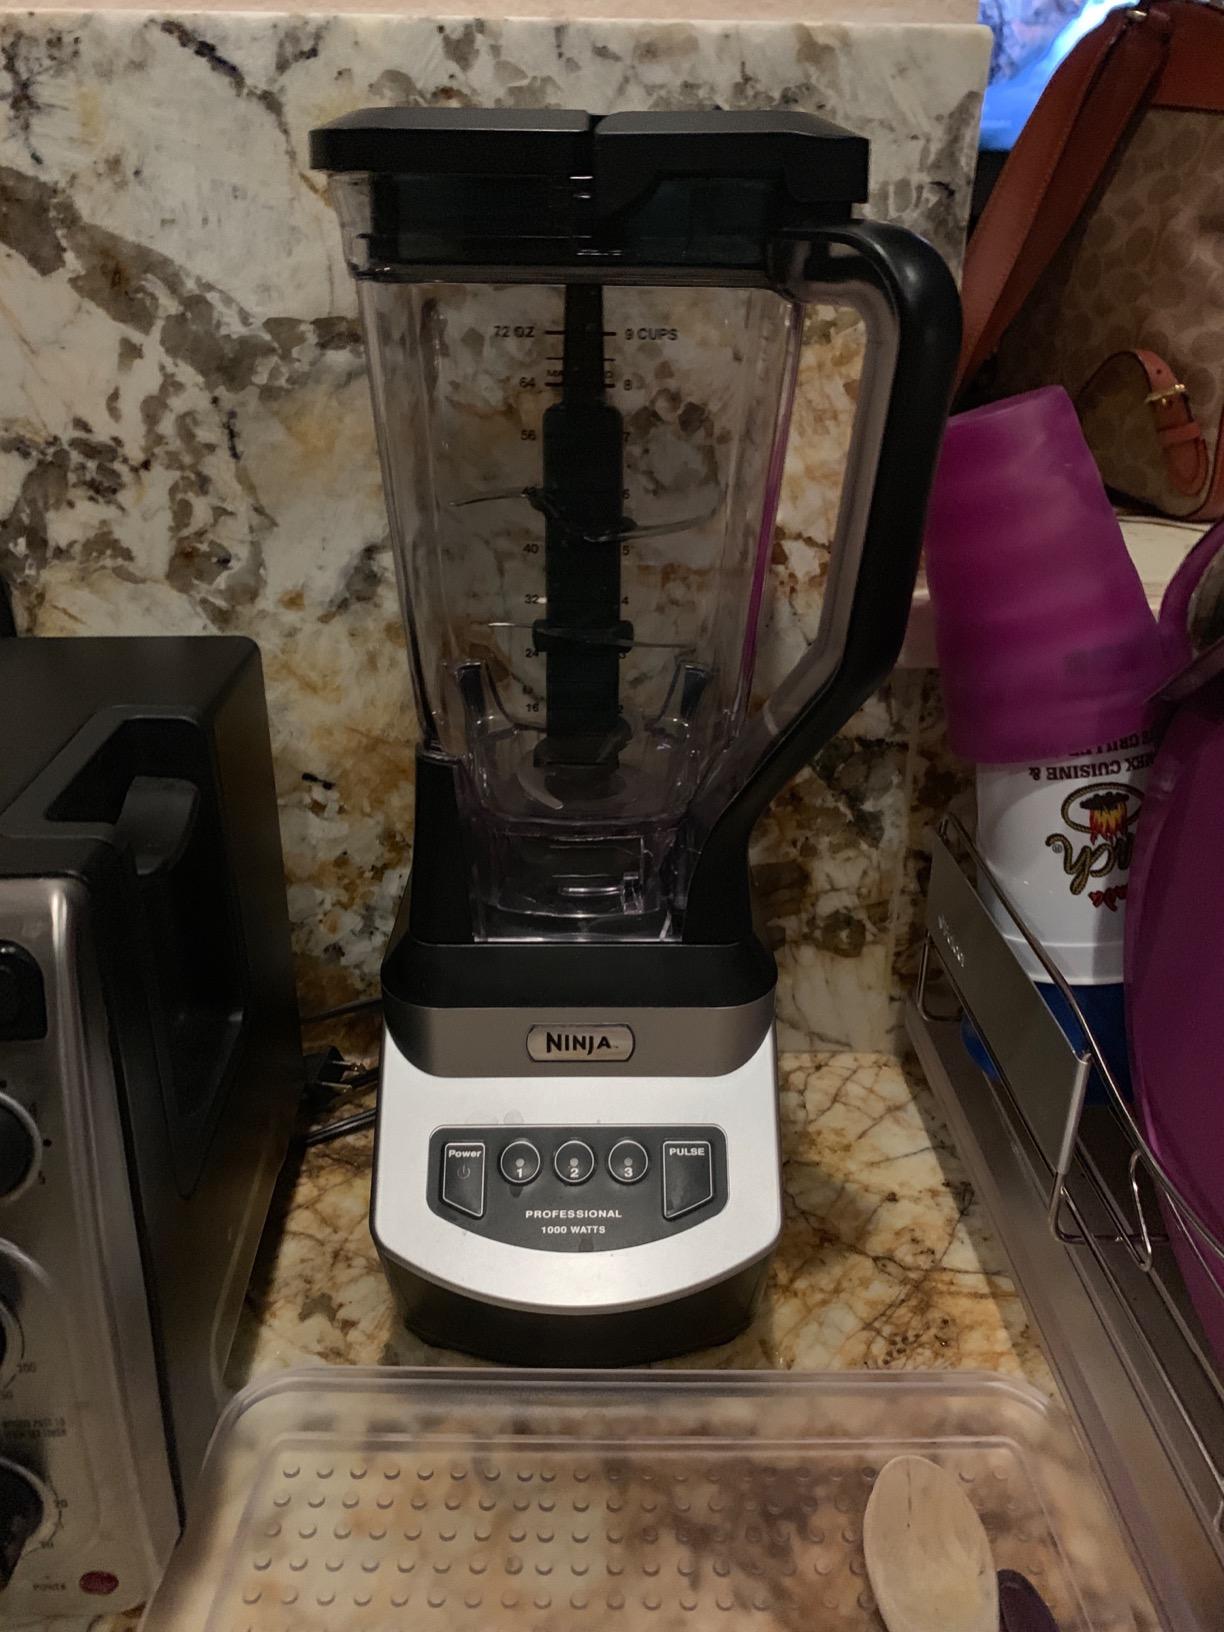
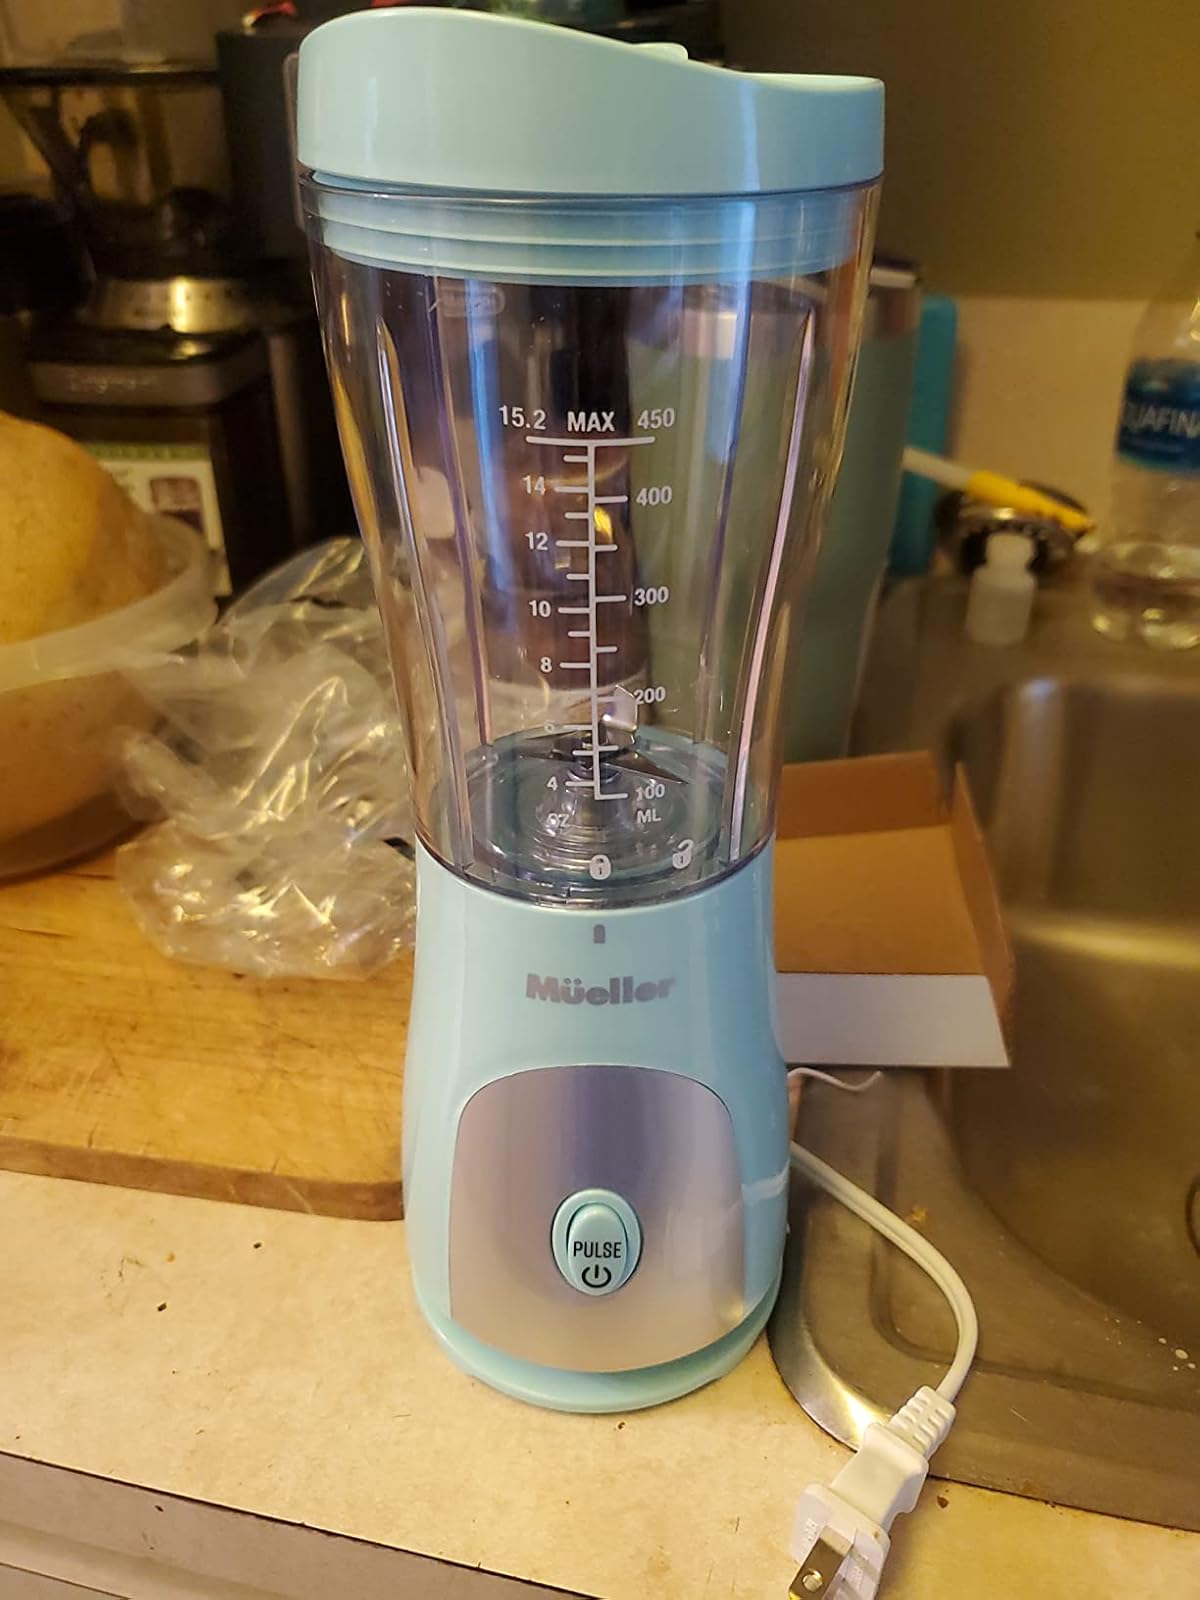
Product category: items_blender
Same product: no